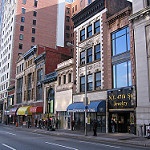
Label: street